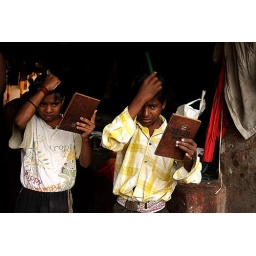
these young boys after having a bath in river ganges are dressing up... jagonnathghat, kolkata